Kim Ku

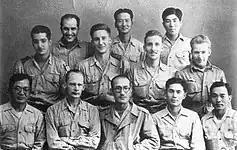
Photo commemorating the Eagle Project (September 30, 1945)

In particular, Kim sought to unify with Kim Won-bong. Unlike Kim Ku and the KPG, Kim Won-bong and the KNRP had actually succeeded in raising an army. On October 10, 1938, Kim Won-bong had created and became commander-in-chief of the first Korean armed forces in China, the Korean Volunteers Army. The army, with the help of Japanese Communist Kazuo Aoyama, managed to raise 100 soldiers and funding from the Kuomintang. By February 1940, they would have 314 soldiers.